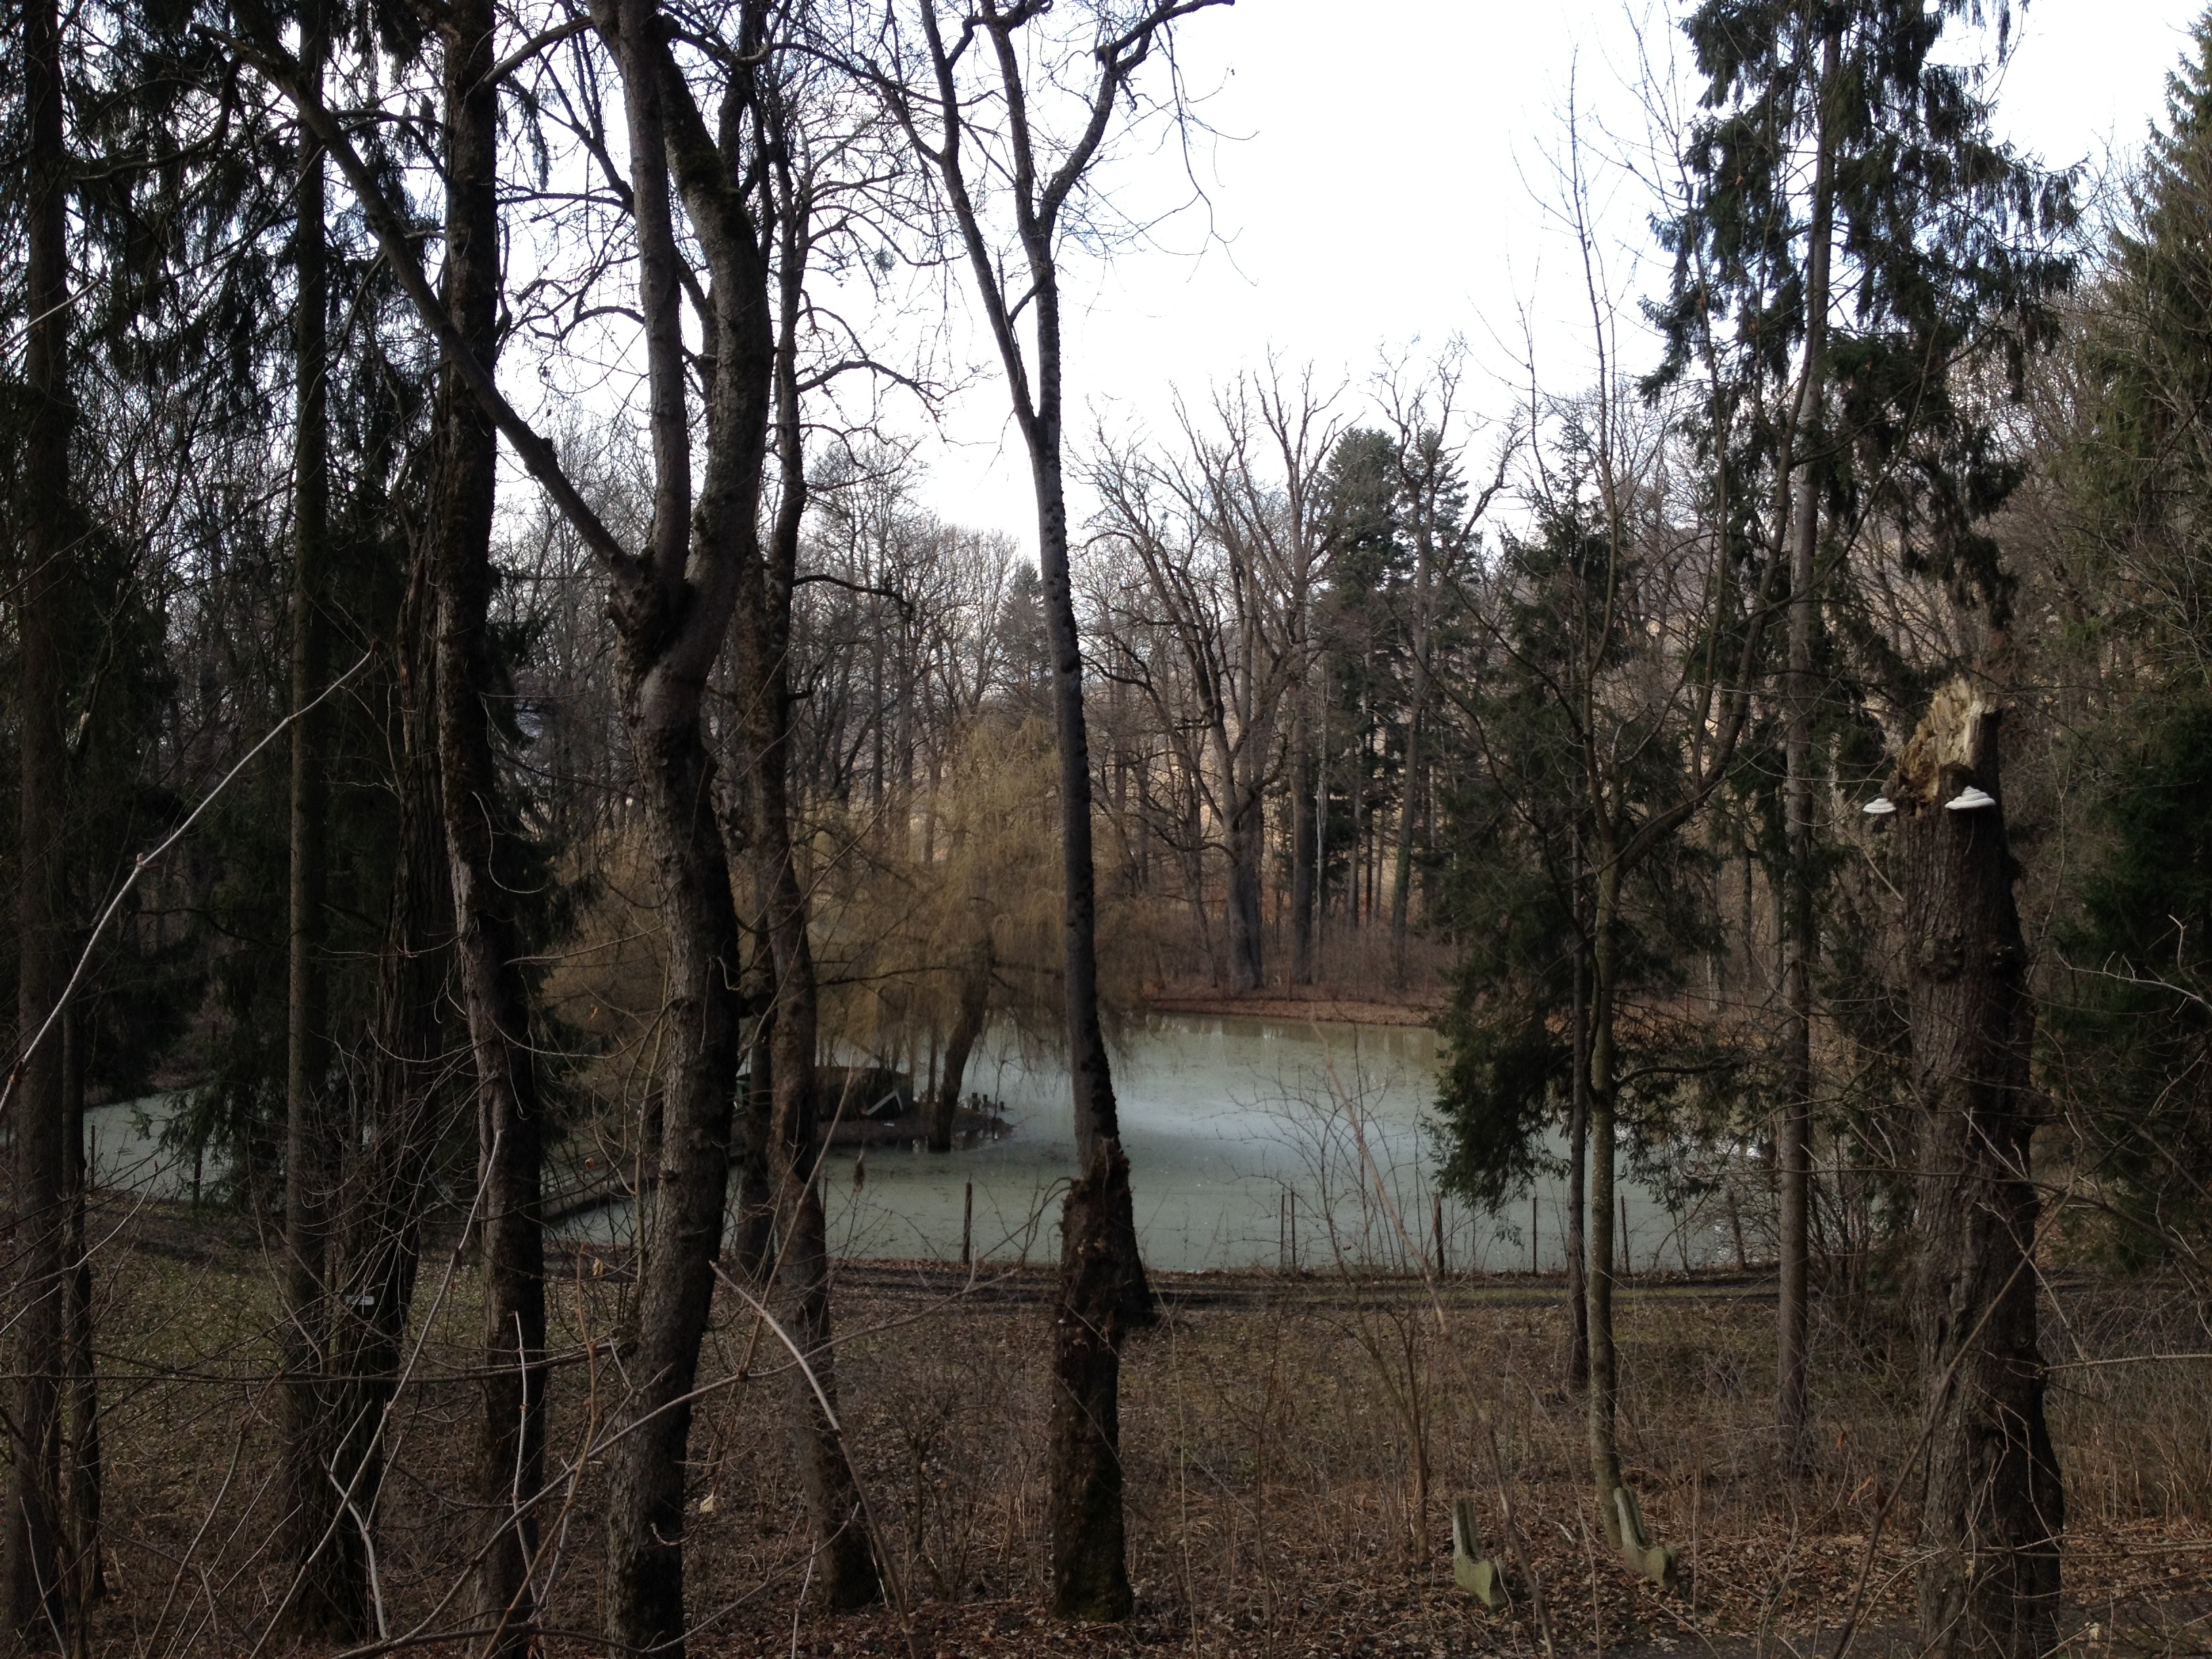
tree, nature, forest, swamp, wilderness, trail, lake, autumn, season, lakeside, excursion, wetland, woodland, habitat, ecosystem, natural environment, atmospheric phenomenon, woody plant, bayou